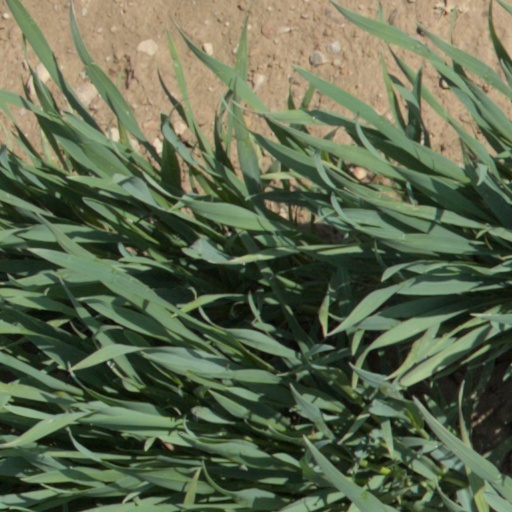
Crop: wheat